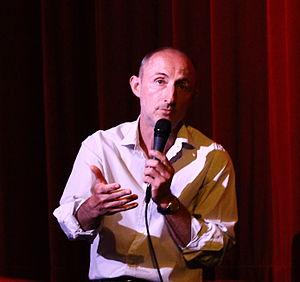
Guillaume Nicloux, né le 3 août 1966 à Melun, est un réalisateur, scénariste et romancier français.